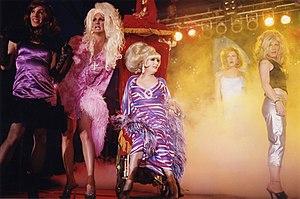
Lady Bunny, connue d’abord sous le nom de « Bunny Hickory Dickory Dock », parfois surnommée « The Lady Bunny », est une drag queen, actrice, et chanteuse. Née Jon Ingle le 14 août 1962 à Chattanooga, au Tennessee, Lady Bunny est une icône connue de la communauté drag queen à New York.